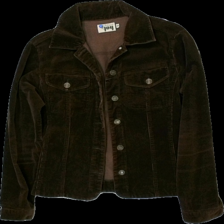
View: front
Type: Jacket
Category: Ladies
Brand: Not in the list
Brand text on label: joy
Colors: Brown
Material: 96% bomull 4% elastan
Pattern: Other
Cut: Regular
Size: 36
Season: All
Stains: Minor
Damage: blekt tyg
Damage location: middle left
Damage 2: blekt tyg
Damage 2 location: middle right
Price range: <50
Recommended usage: Reuse
Description: brun jeans jacka